The Burning Zone

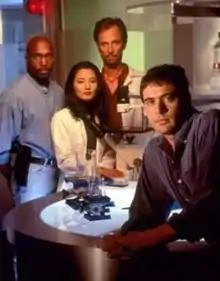
The main characters for the first 11 episodes of the series from left to right: Michael Hailey, Dr. Kimberly Shiroma, Dr. Daniel Cassian, and Edward Marcase. The characters Shiroma and Marcase were dropped from the series for the final eight episodes.

"The Burning Zone" is a science-fiction drama about a task force that investigates biochemical emergencies. Funded by the United States government, the team includes a virologist, a geneticist, a security specialist, and a bureaucrat. Set during a global rise in lethal diseases, known as the Plague Wars, the show includes hard science storylines resolved through spiritual solutions, including the efficacy of prayer and the power of a "healthy soul". When discussing the show's premise, critics had varying opinions on its inspiration. Comparisons were drawn to television films, B movies, and news headlines, and the "Chicago Tribune"'s Allan Johnson summed up "The Burning Zone" as a "mutant-disease-of-the-week series".